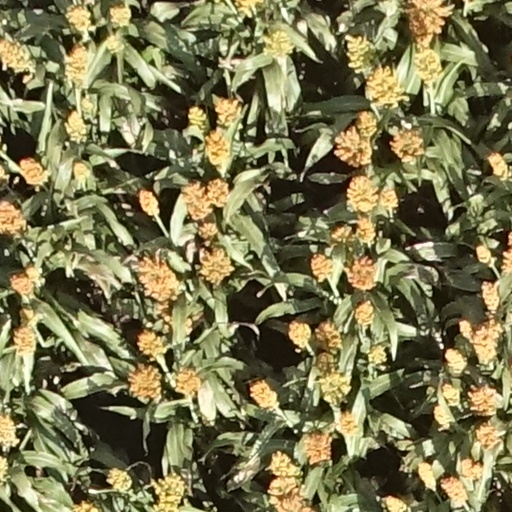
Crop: sorghum